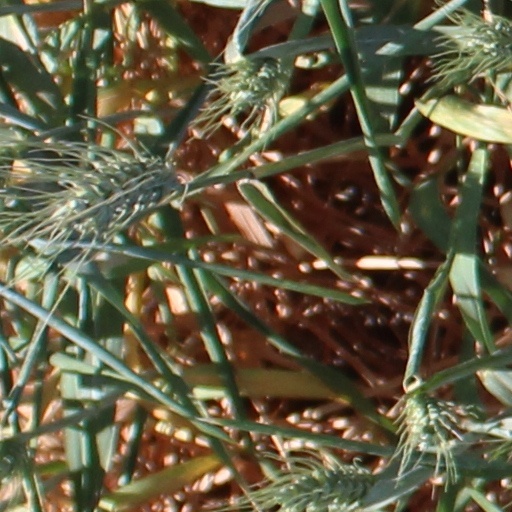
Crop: wheat